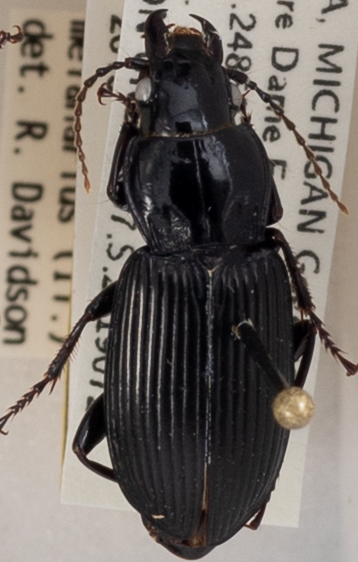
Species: Pterostichus melanarius melanarius
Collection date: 2019-07-24
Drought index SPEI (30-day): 0.47
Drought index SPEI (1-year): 2.09
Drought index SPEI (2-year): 2.09